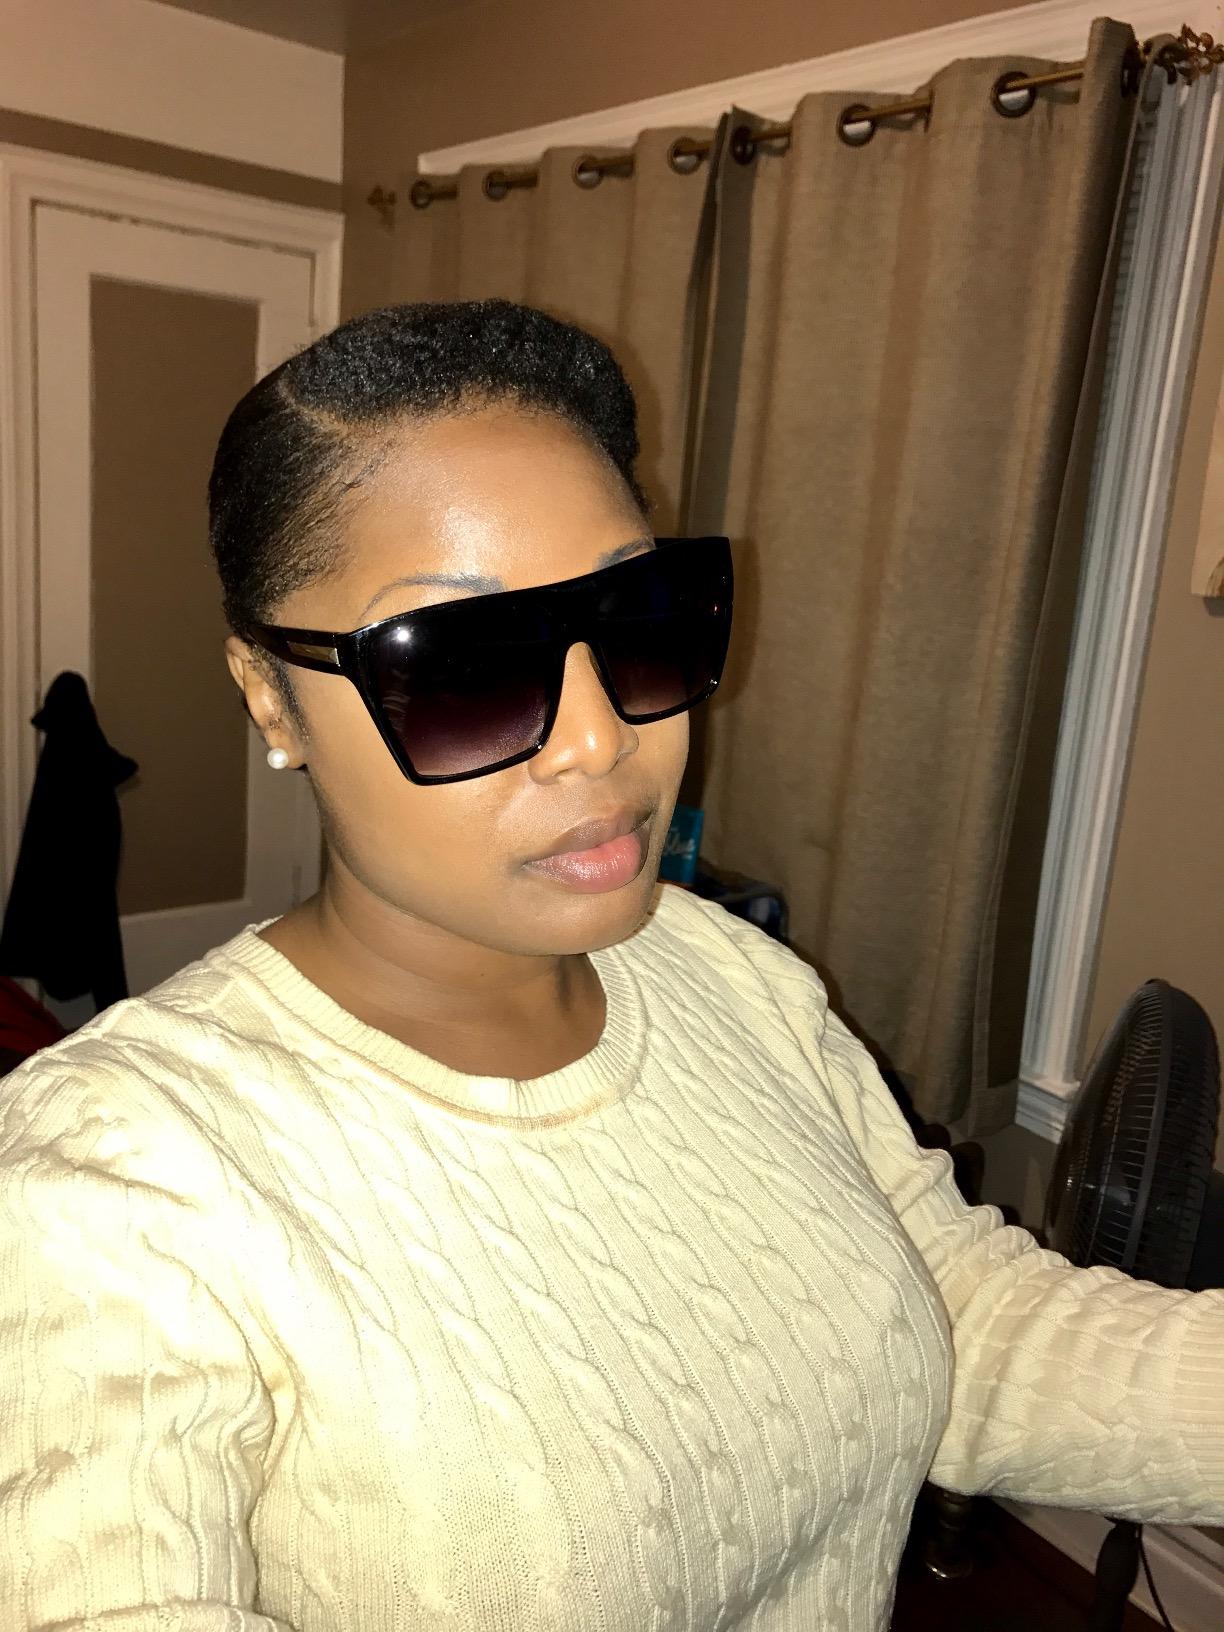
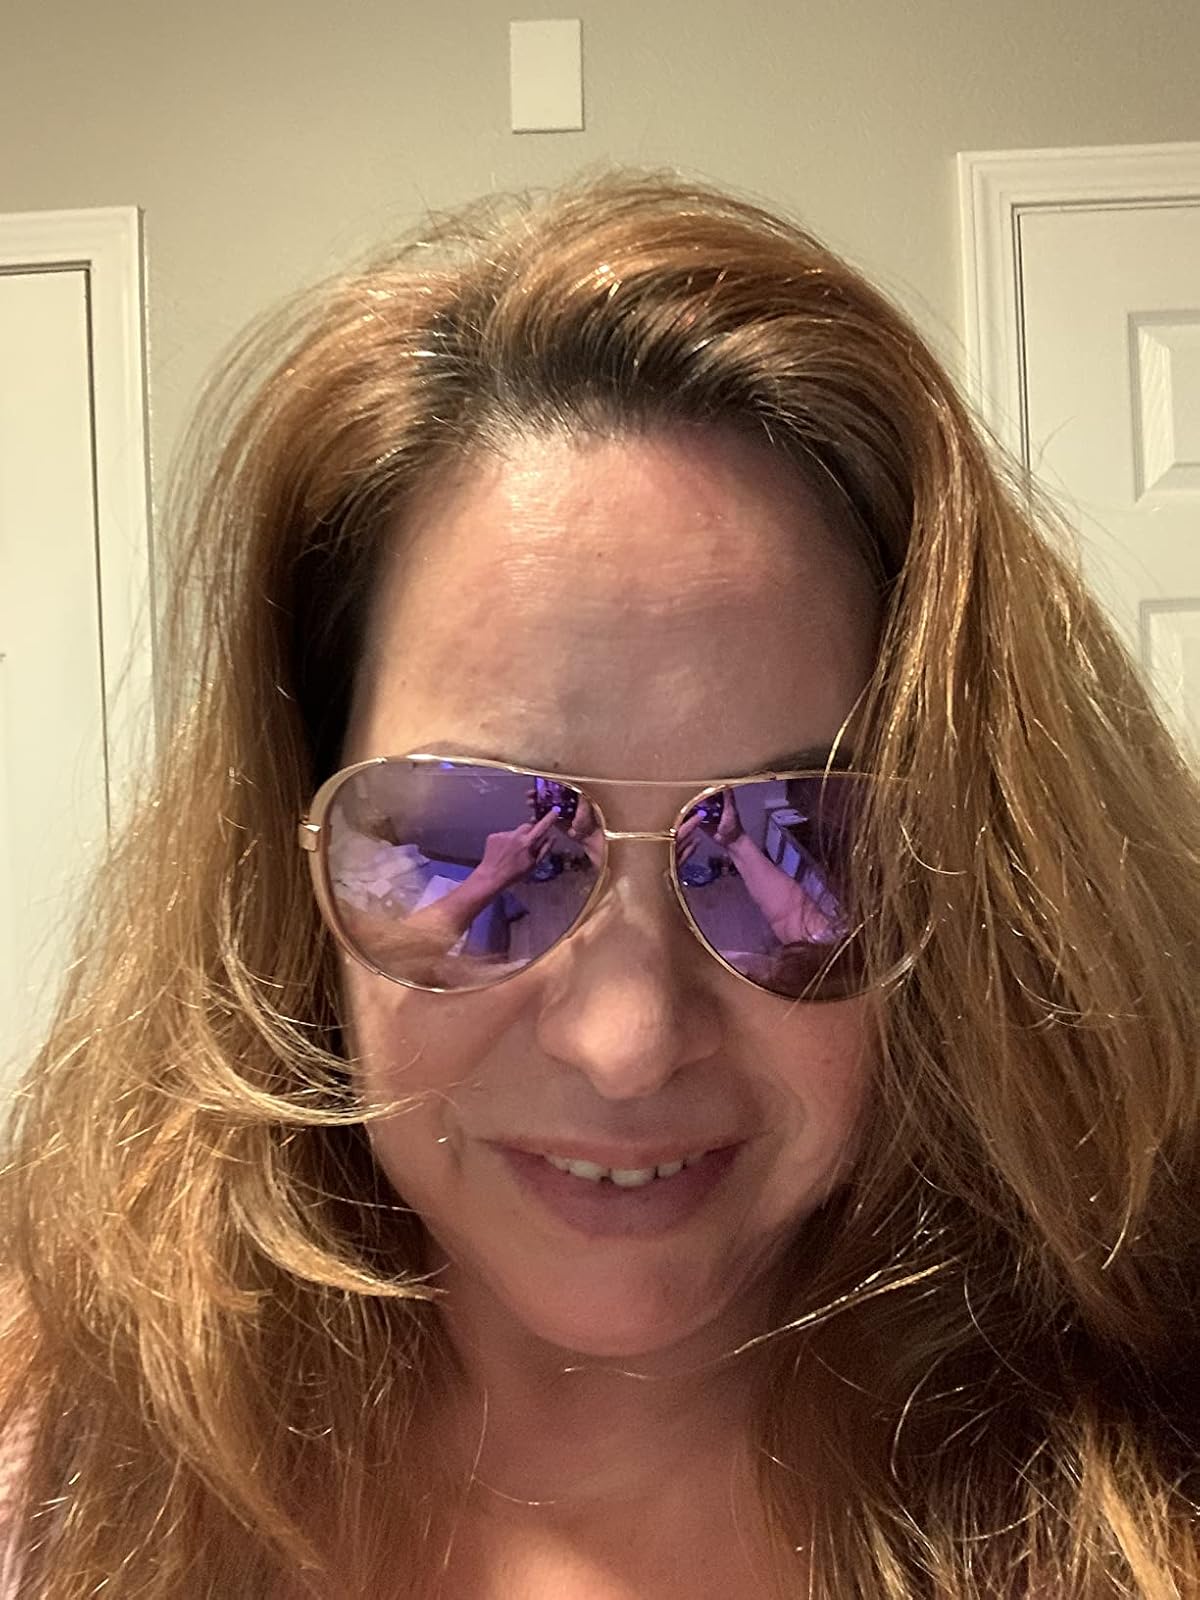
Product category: accessories_sunglasses
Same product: no